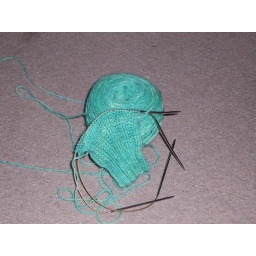
Knit pick bare merino sock yarn, dyed in crock pot with residual dye. Made lovely almost sold color.